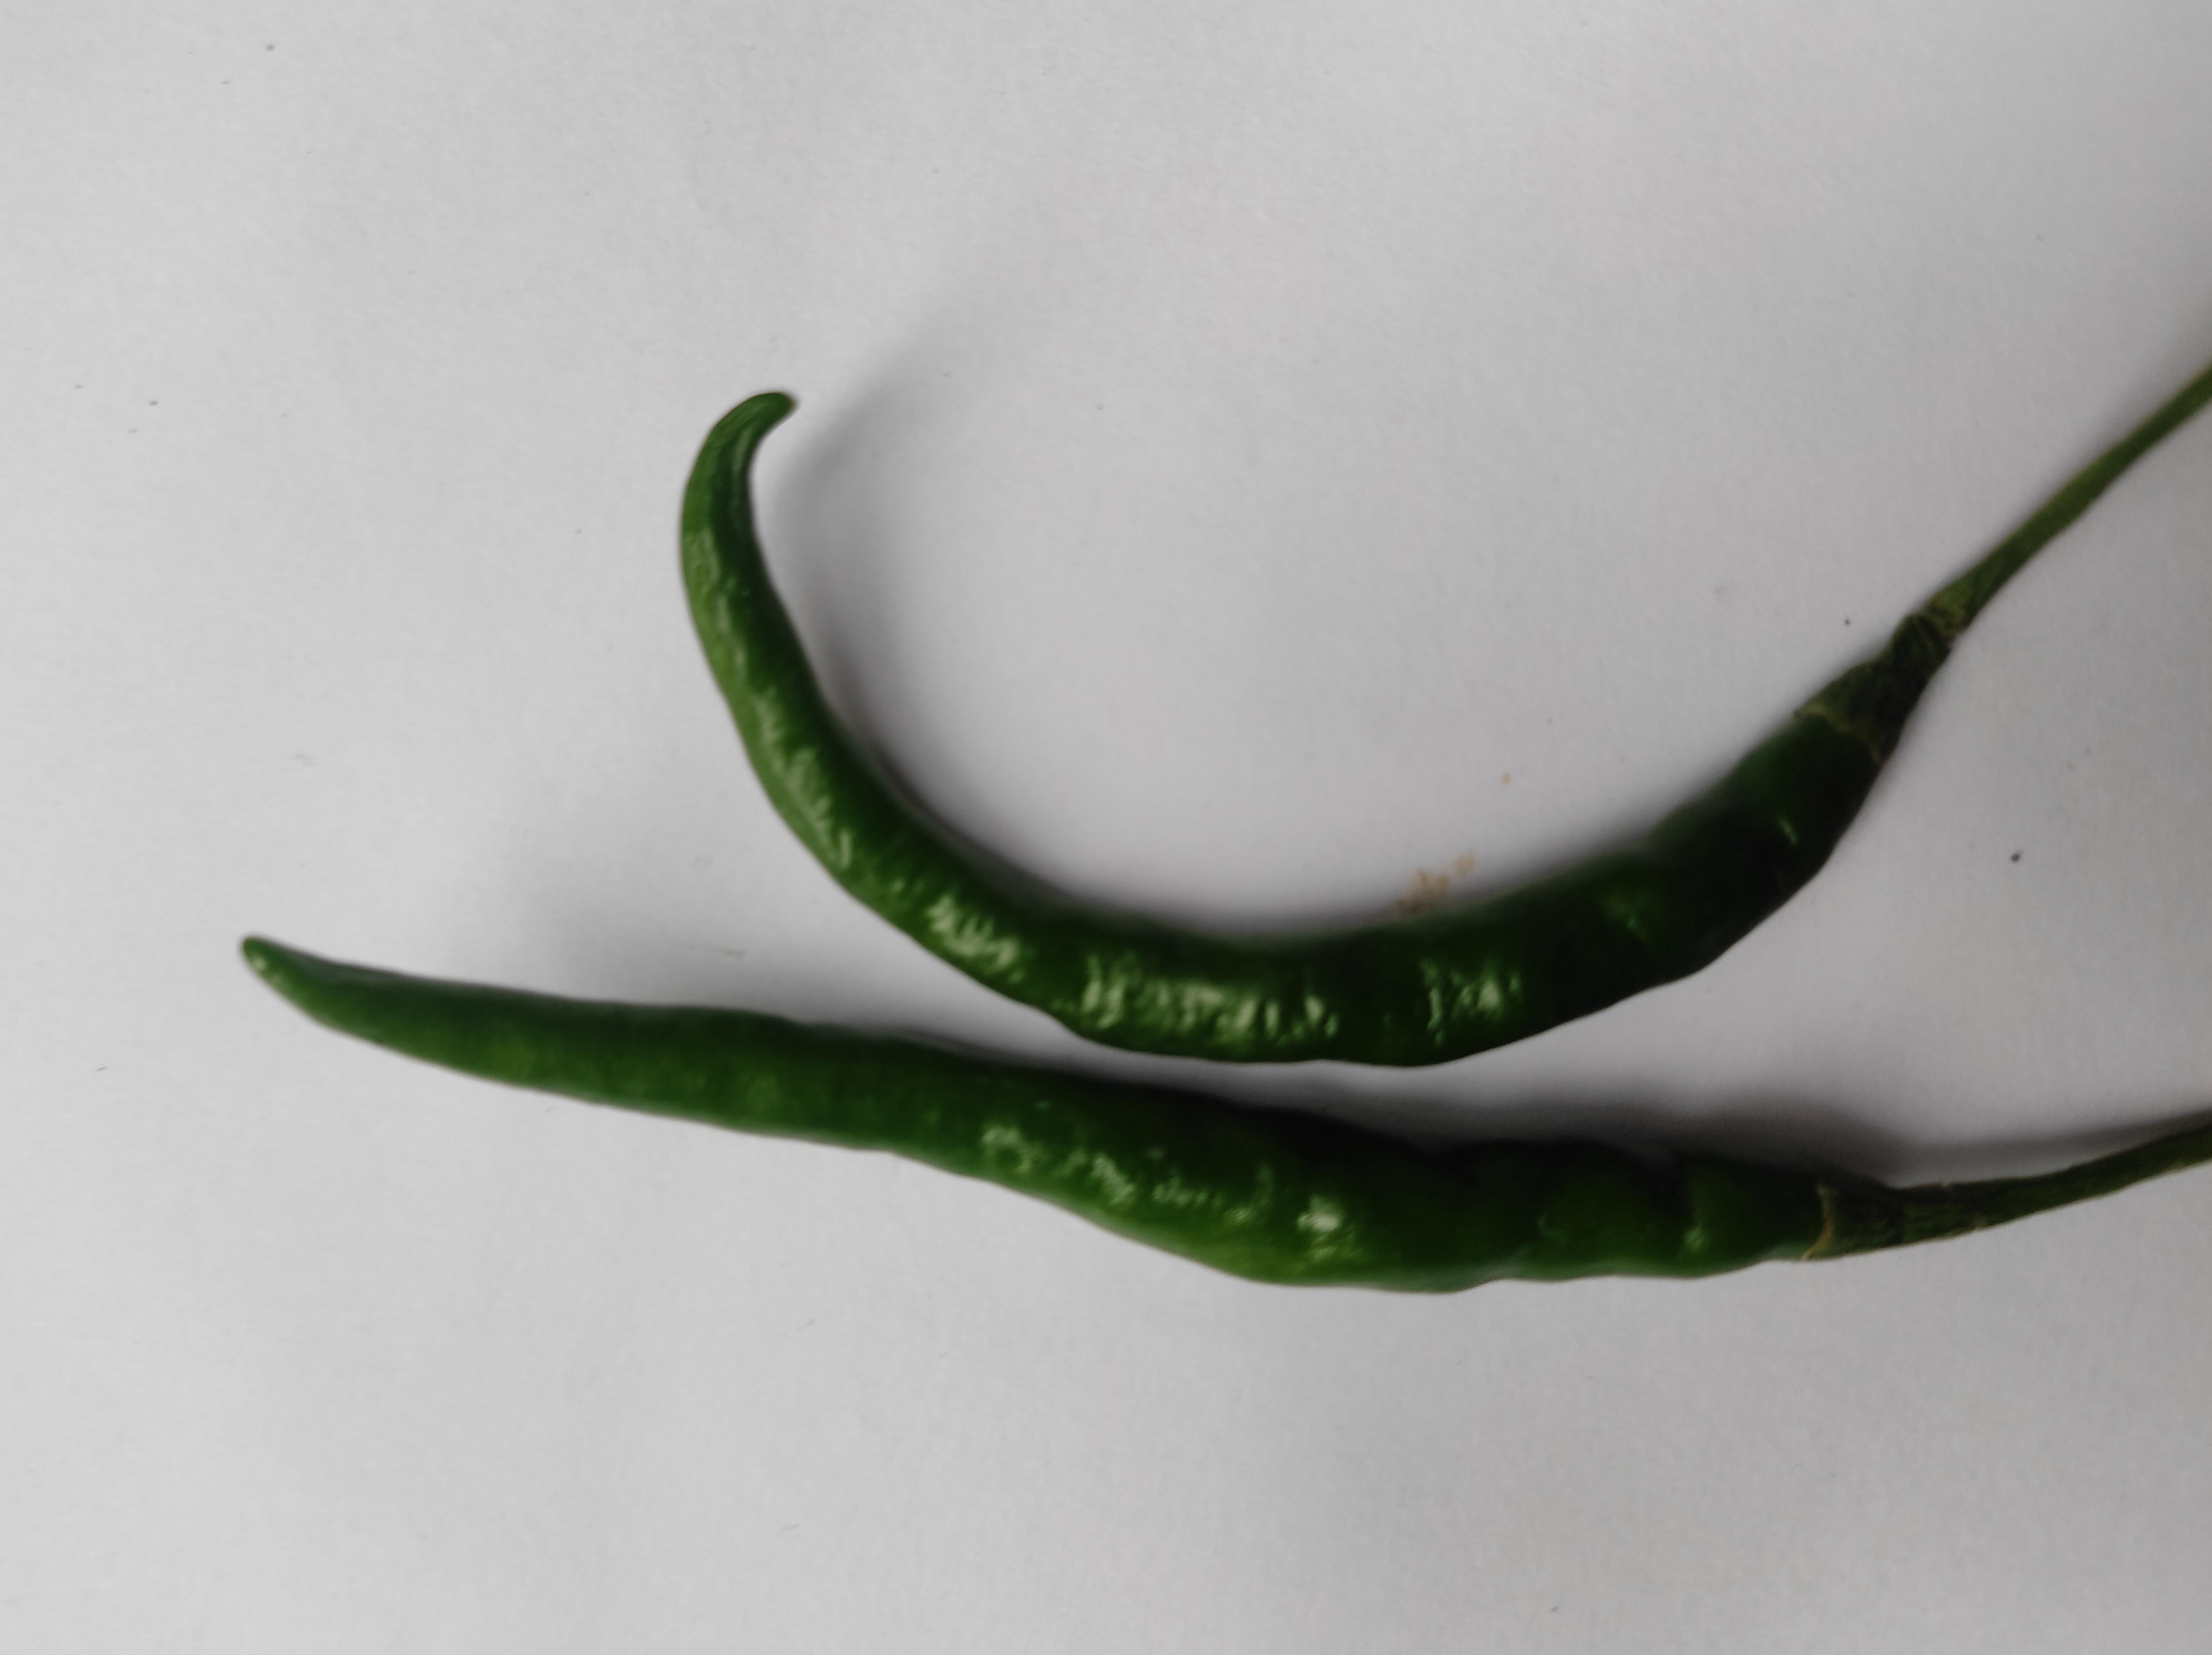
Label: Green Chili